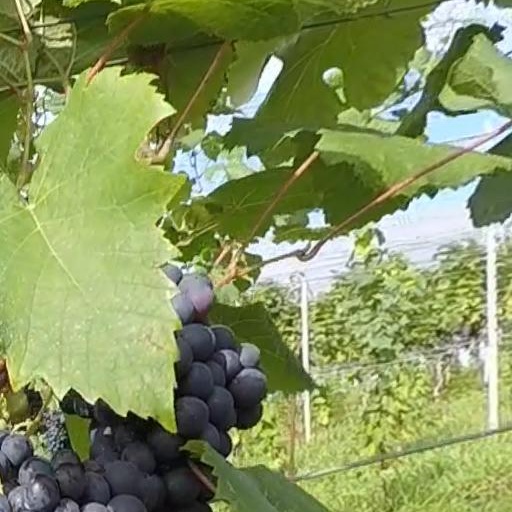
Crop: grape